Monte Pittman

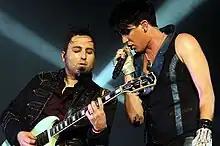
Pittman (left) with Adam Lambert

Pittman was honored by the Hollywood F.A.M.E. Awards with the "Career Achievement Award – Guitarist" on November 15, 2012